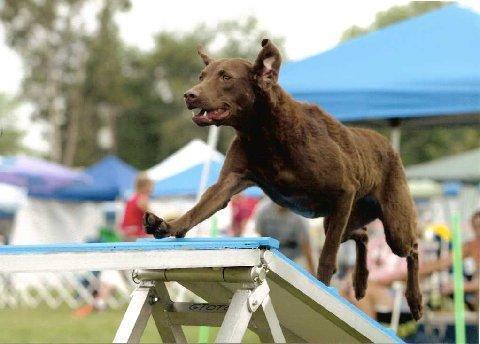
Chesapeake_Bay_retriever